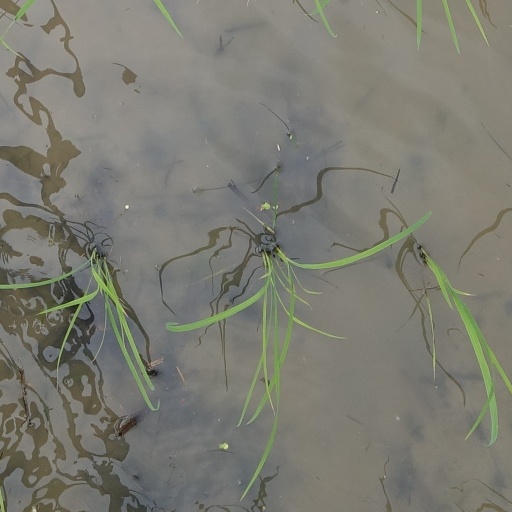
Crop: rice